Ahmed Ali (Sudanese sprinter)

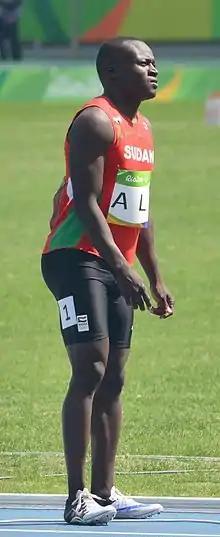
Ali at the 2016 Olympics

Ahmed Ali (born 15 November 1993) is a Sudanese sprinter. He competed in the 200 metres at the 2015 World Championships in Beijing, but was disqualified in the first round. He also competed in the 200 at the 2016 Olympics, finishing in a seventh place tie with Jaysuma Saidy Ndure in the opening round.